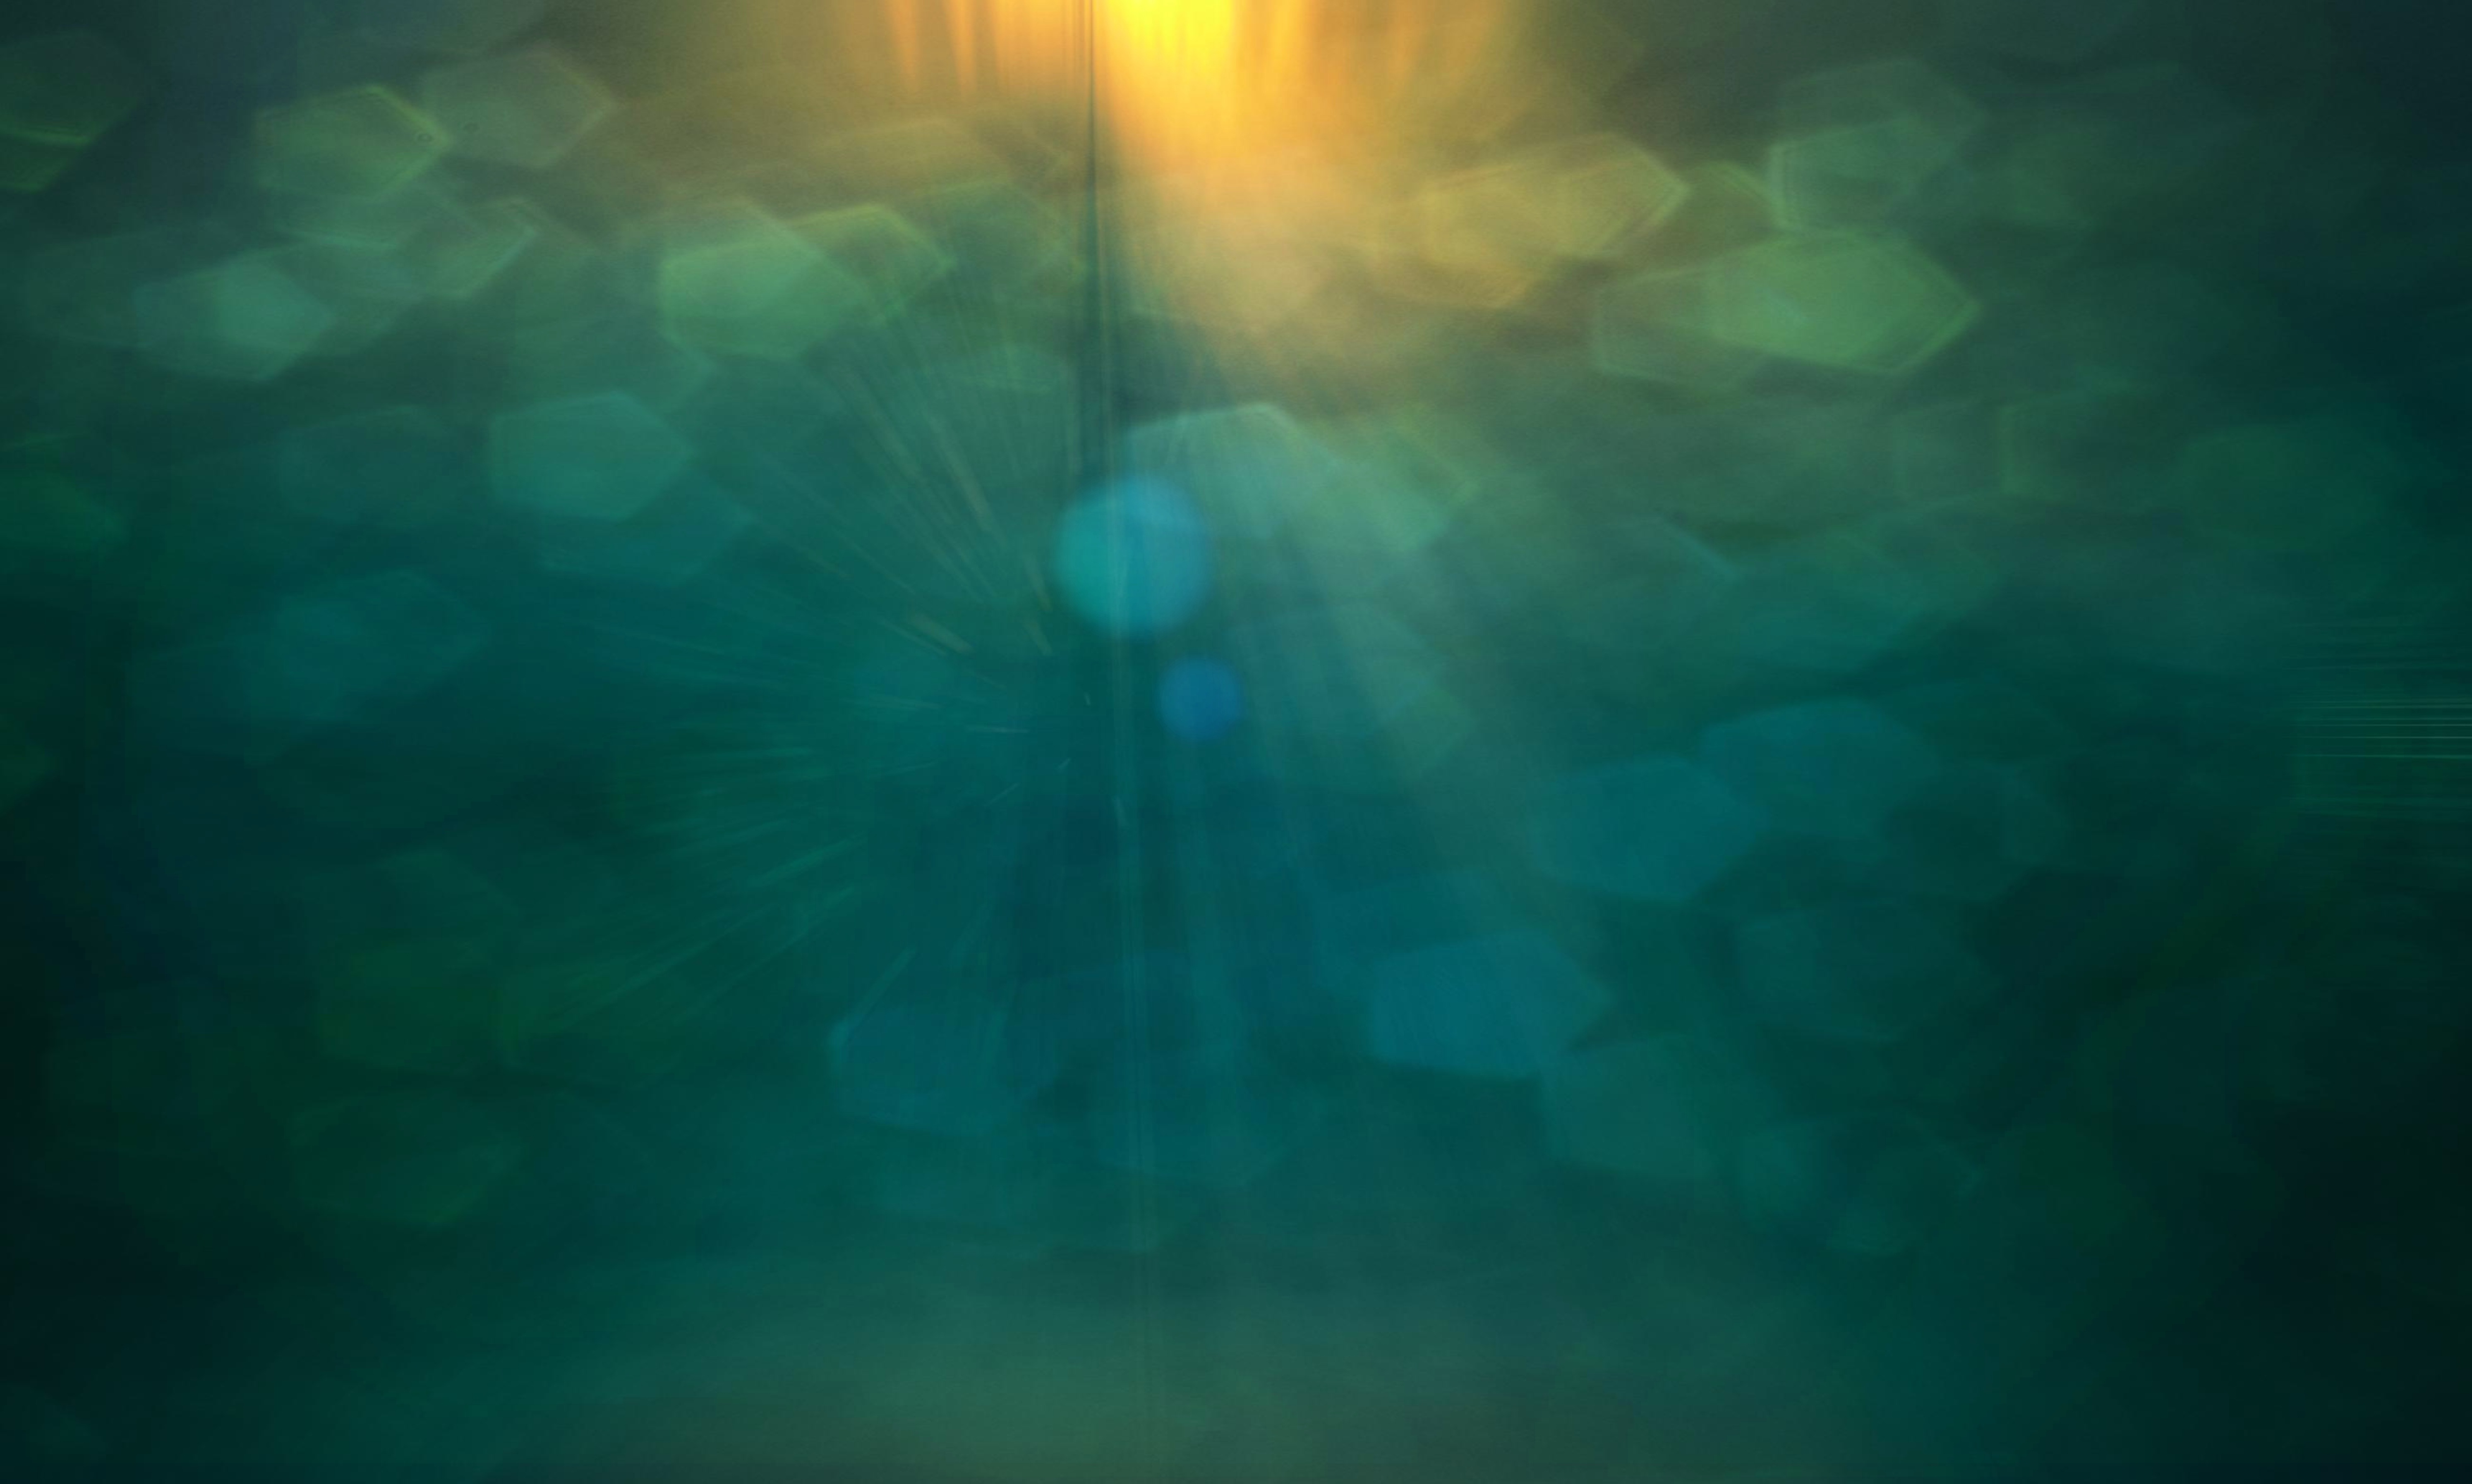
background, backdrop, pattern, design, texture, shiny, color, decoration, abstract, blue, green, yellow, light, underwater, atmosphere, turquoise, phenomenon, water, special effects, sunlight, darkness, marine biology, computer wallpaper, sky, screenshot